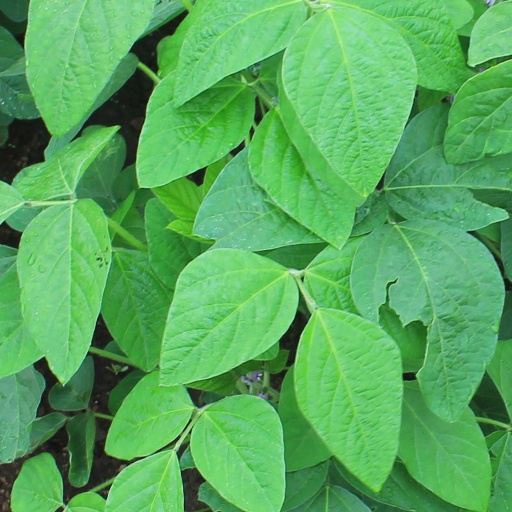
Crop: soybean